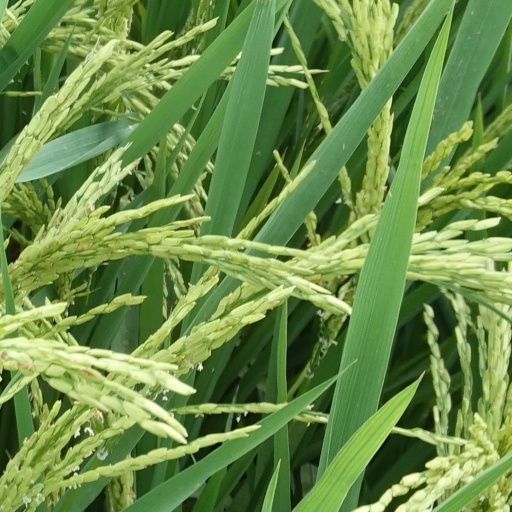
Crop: rice